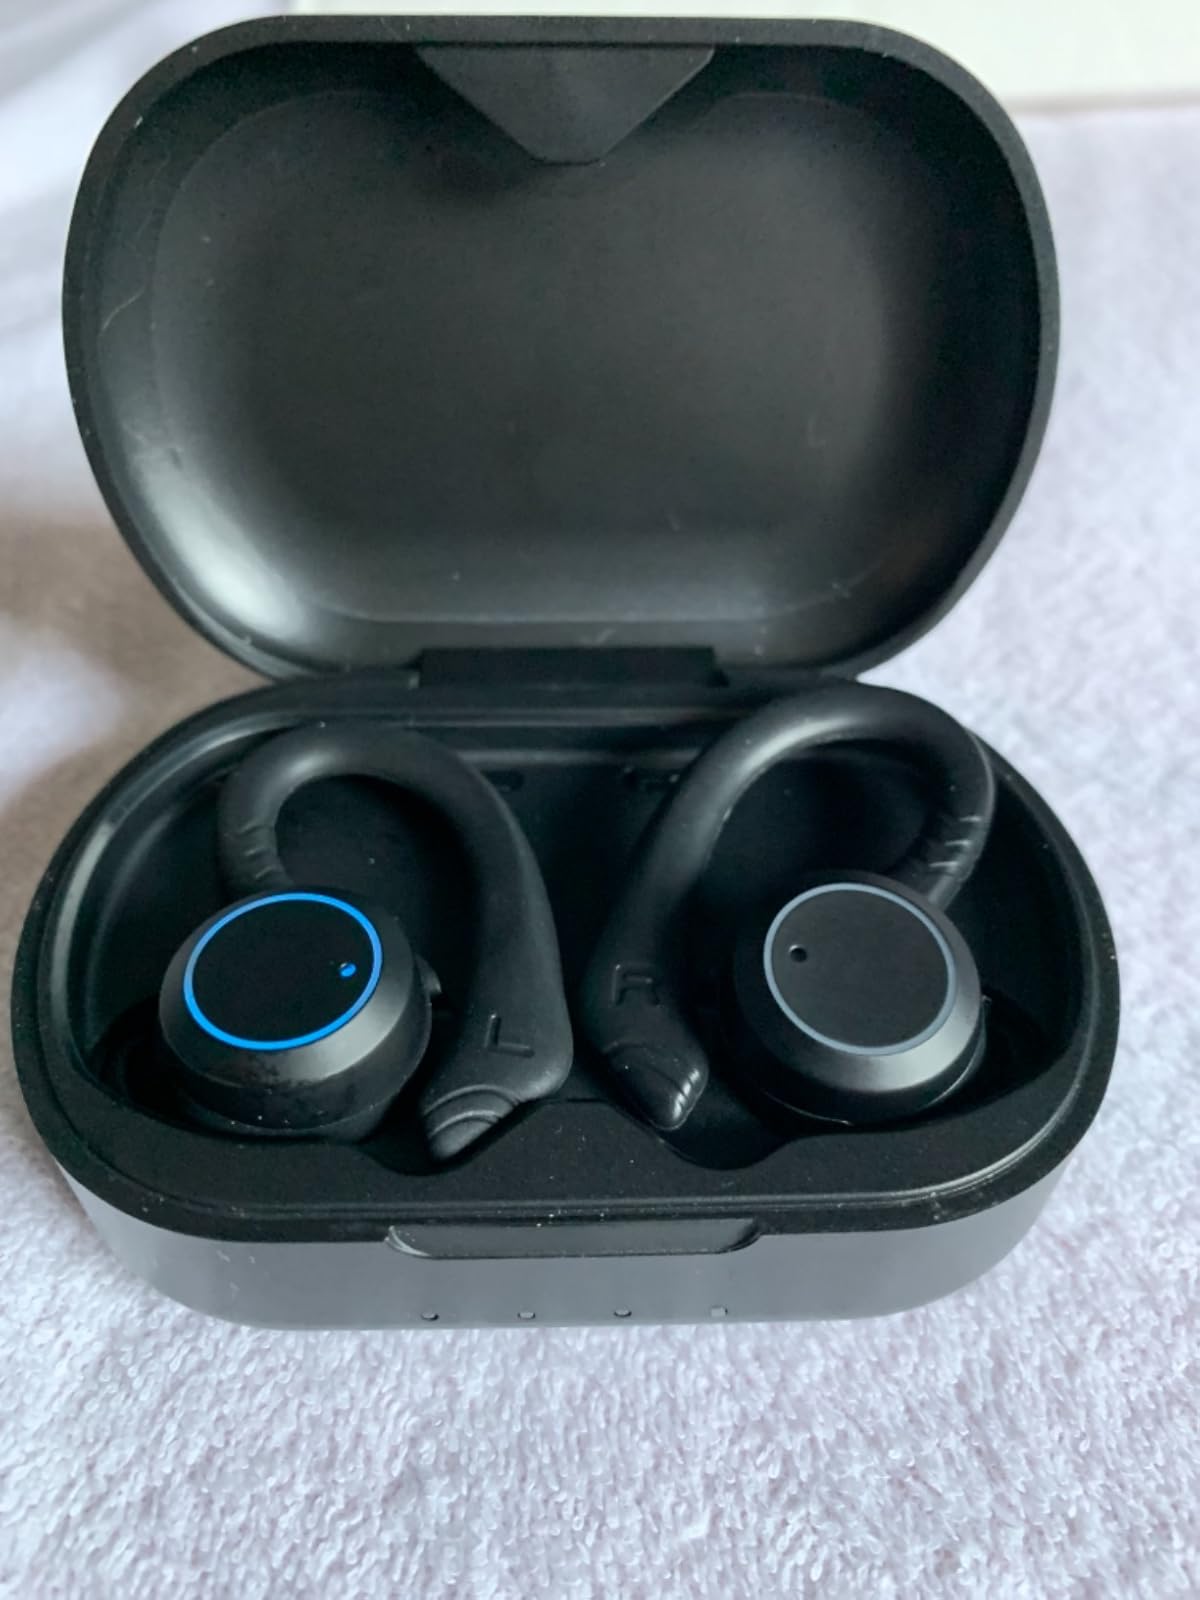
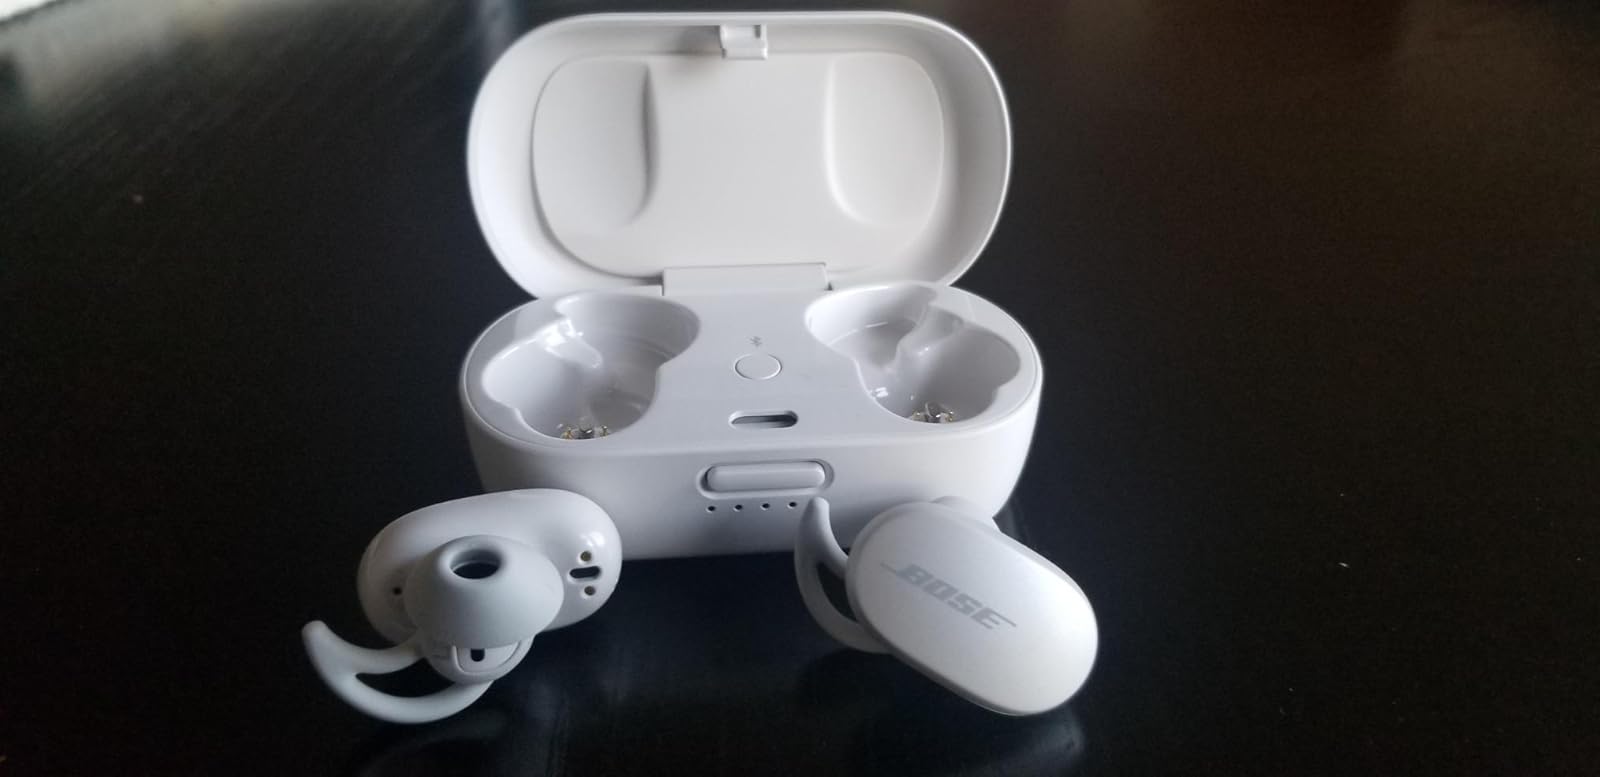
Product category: earbuds
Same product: no